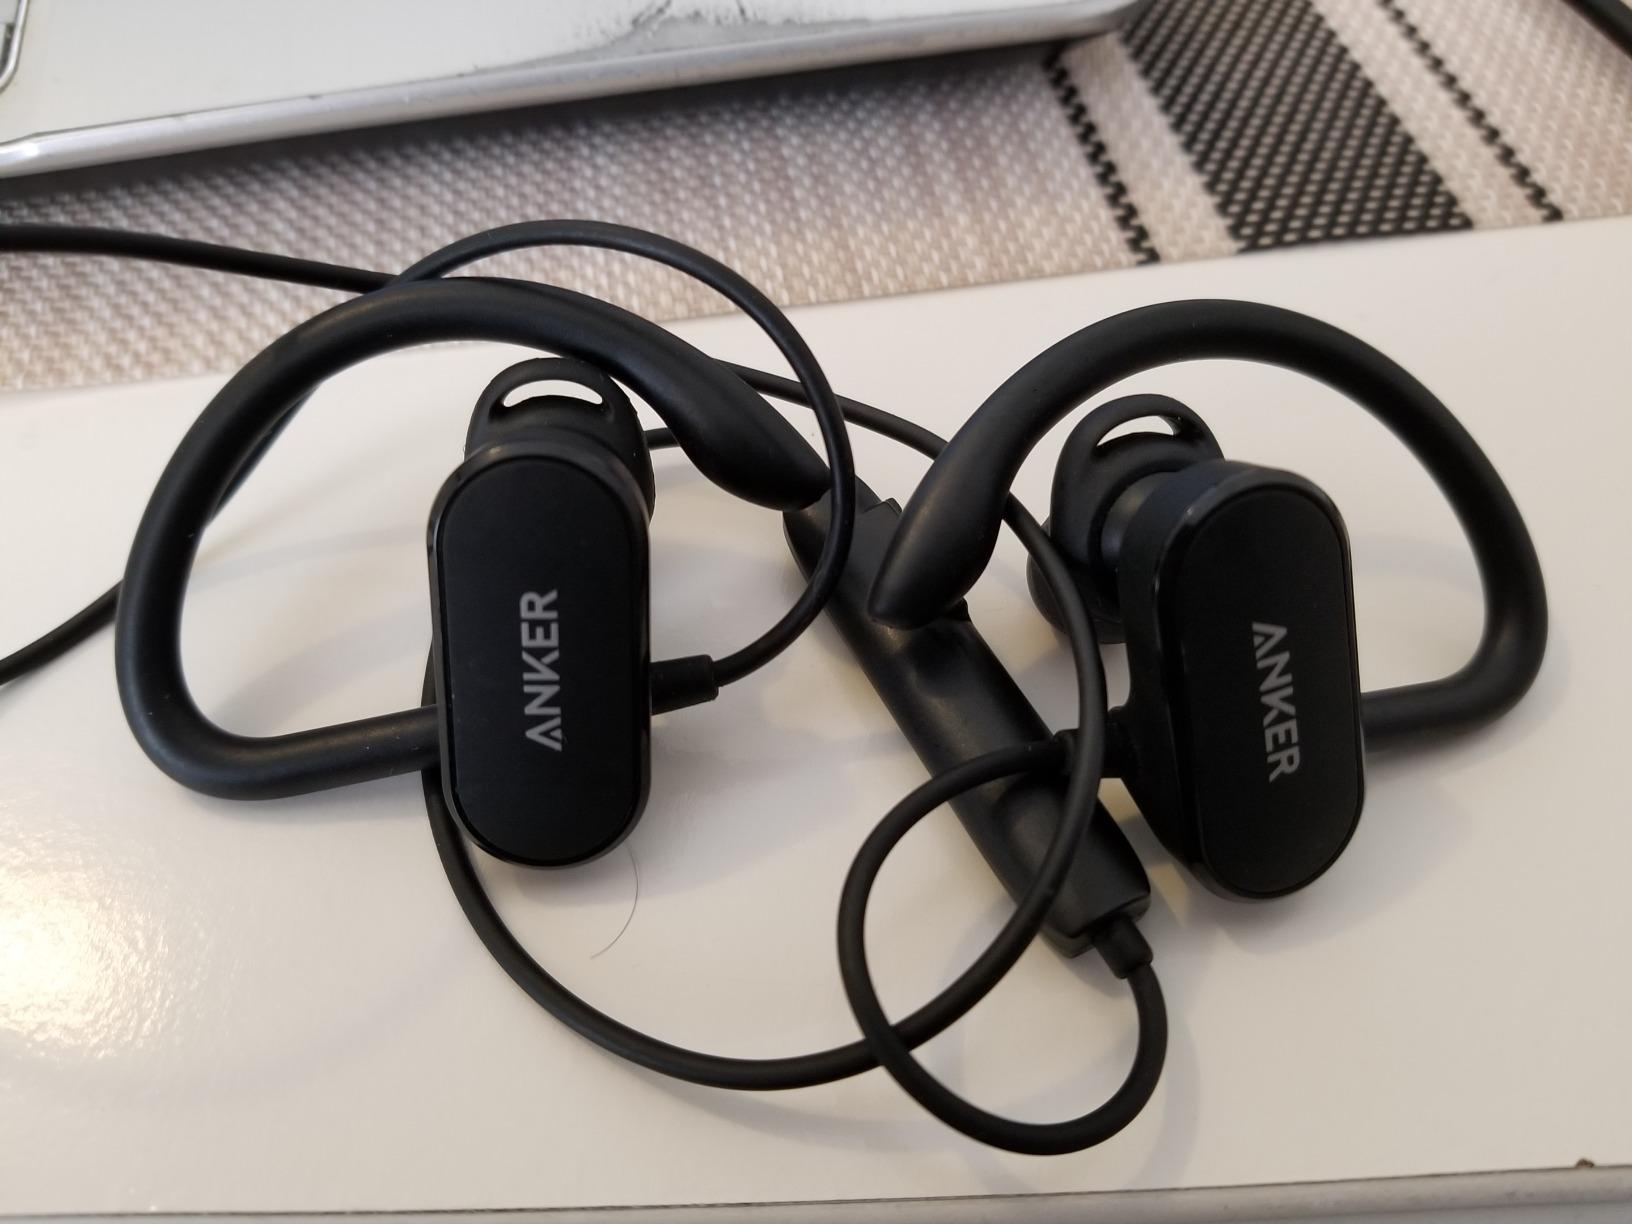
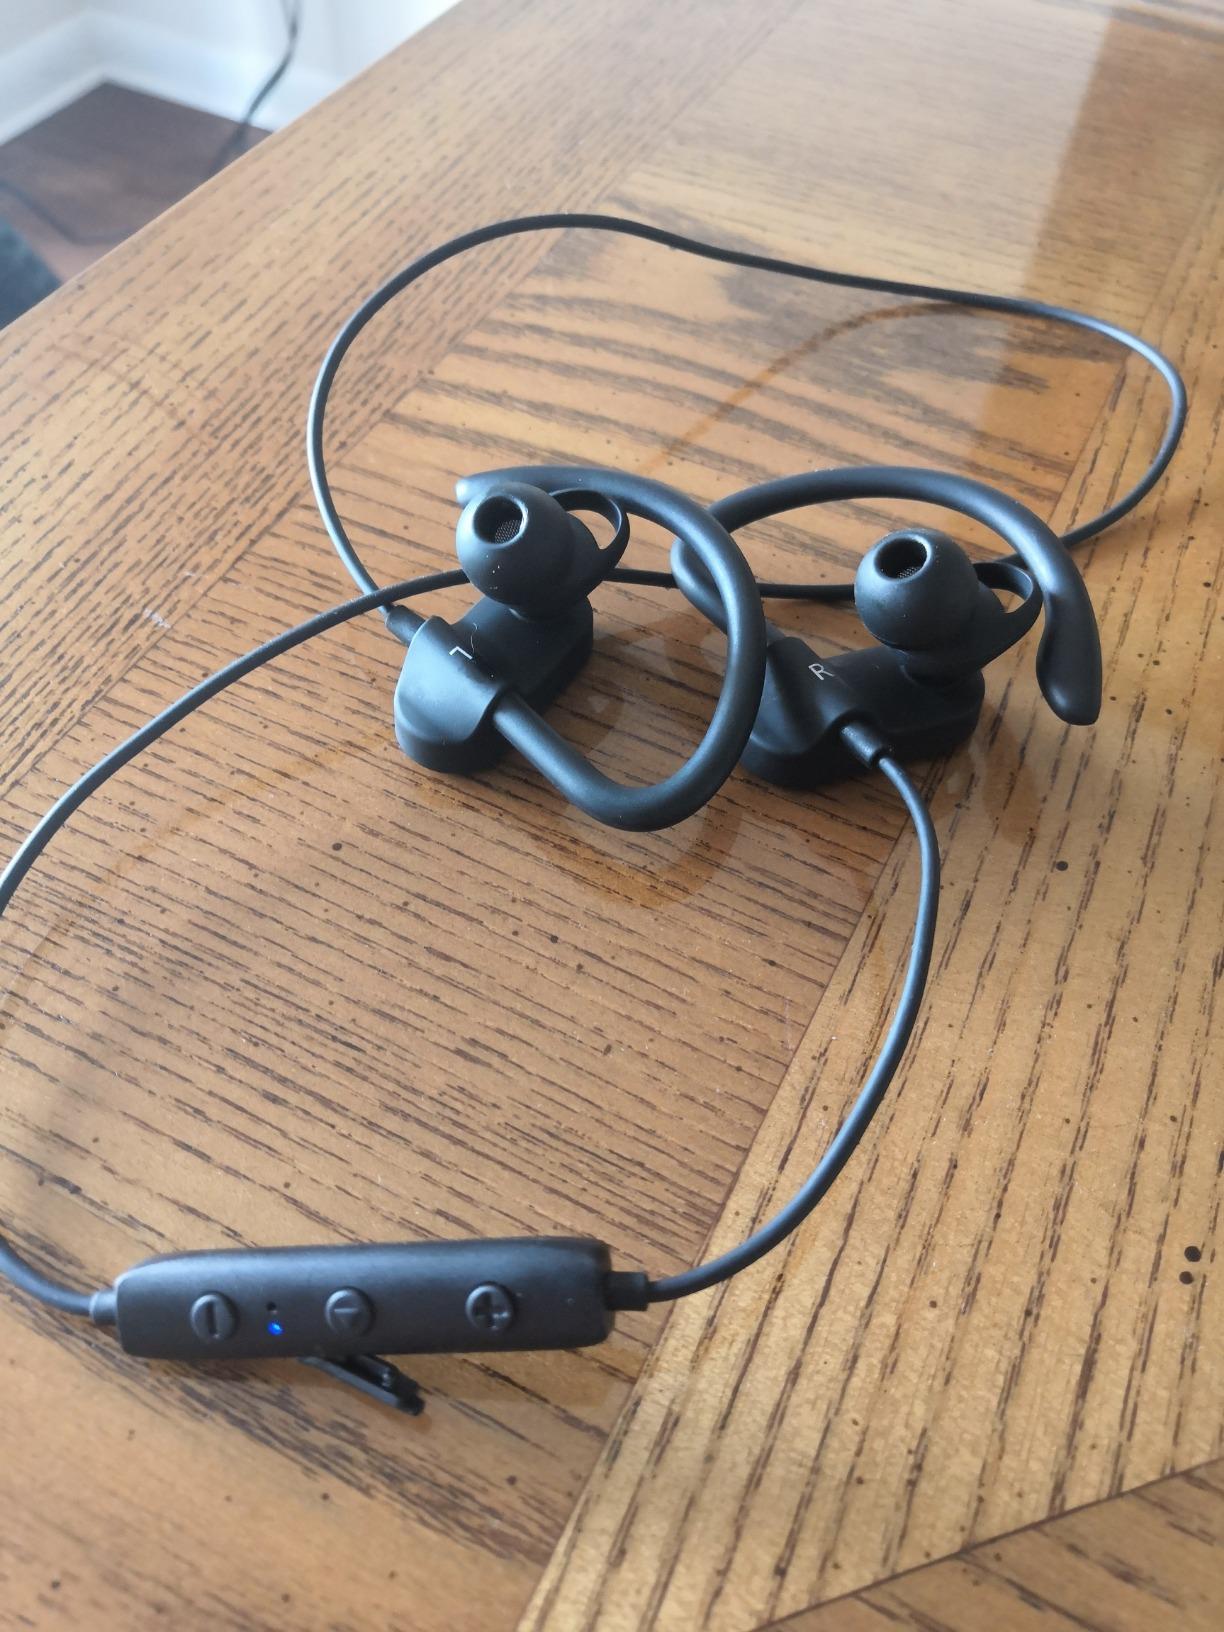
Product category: headphones
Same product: yes